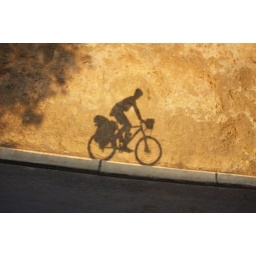
shadow of touring cyclist on the gold-brown rock wall beside the road, near Huandoval, Los Andes, Peru